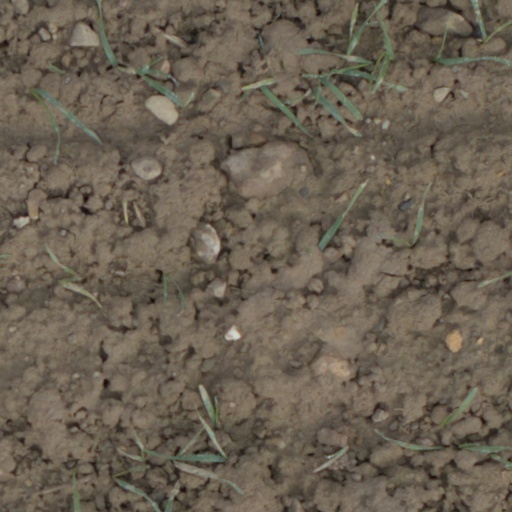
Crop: wheat